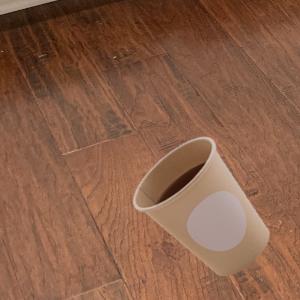
Label: cups